Stinger

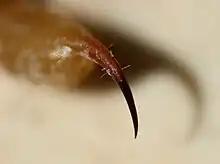
Scorpion stinger

Among arthropods, a sting or stinger is a sharp organ, often connected with a venom gland and adapted to inflict a wound by piercing, as with the caudal sting of a scorpion. Stings are usually located at the rear of the animal. Animals with stings include bees, wasps (including hornets), some ants like fire ants, and scorpions, as well as a single beetle species ("Onychocerus albitarsis") that can deliver a venomous sting from its antennae, whose terminal segments have evolved to resemble a scorpion's tail.